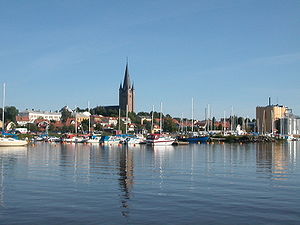
Mariestad
Mariestad er en by og centralort i Mariestads kommune i Västra Götalands län i Sverige. Tidligere var Mariestad residensby i Skaraborgs län. Stednavnet Mariestad indeholder navnet 'Maria' i genitiv; tidligere var det stavet 'Mariæ', hvilket passer bedre med den moderne udtale 'Marie'. Mariestad kaldes i folkemunde "Vänerns perle", efter sin smukke beliggenhed ved søen Vänern.